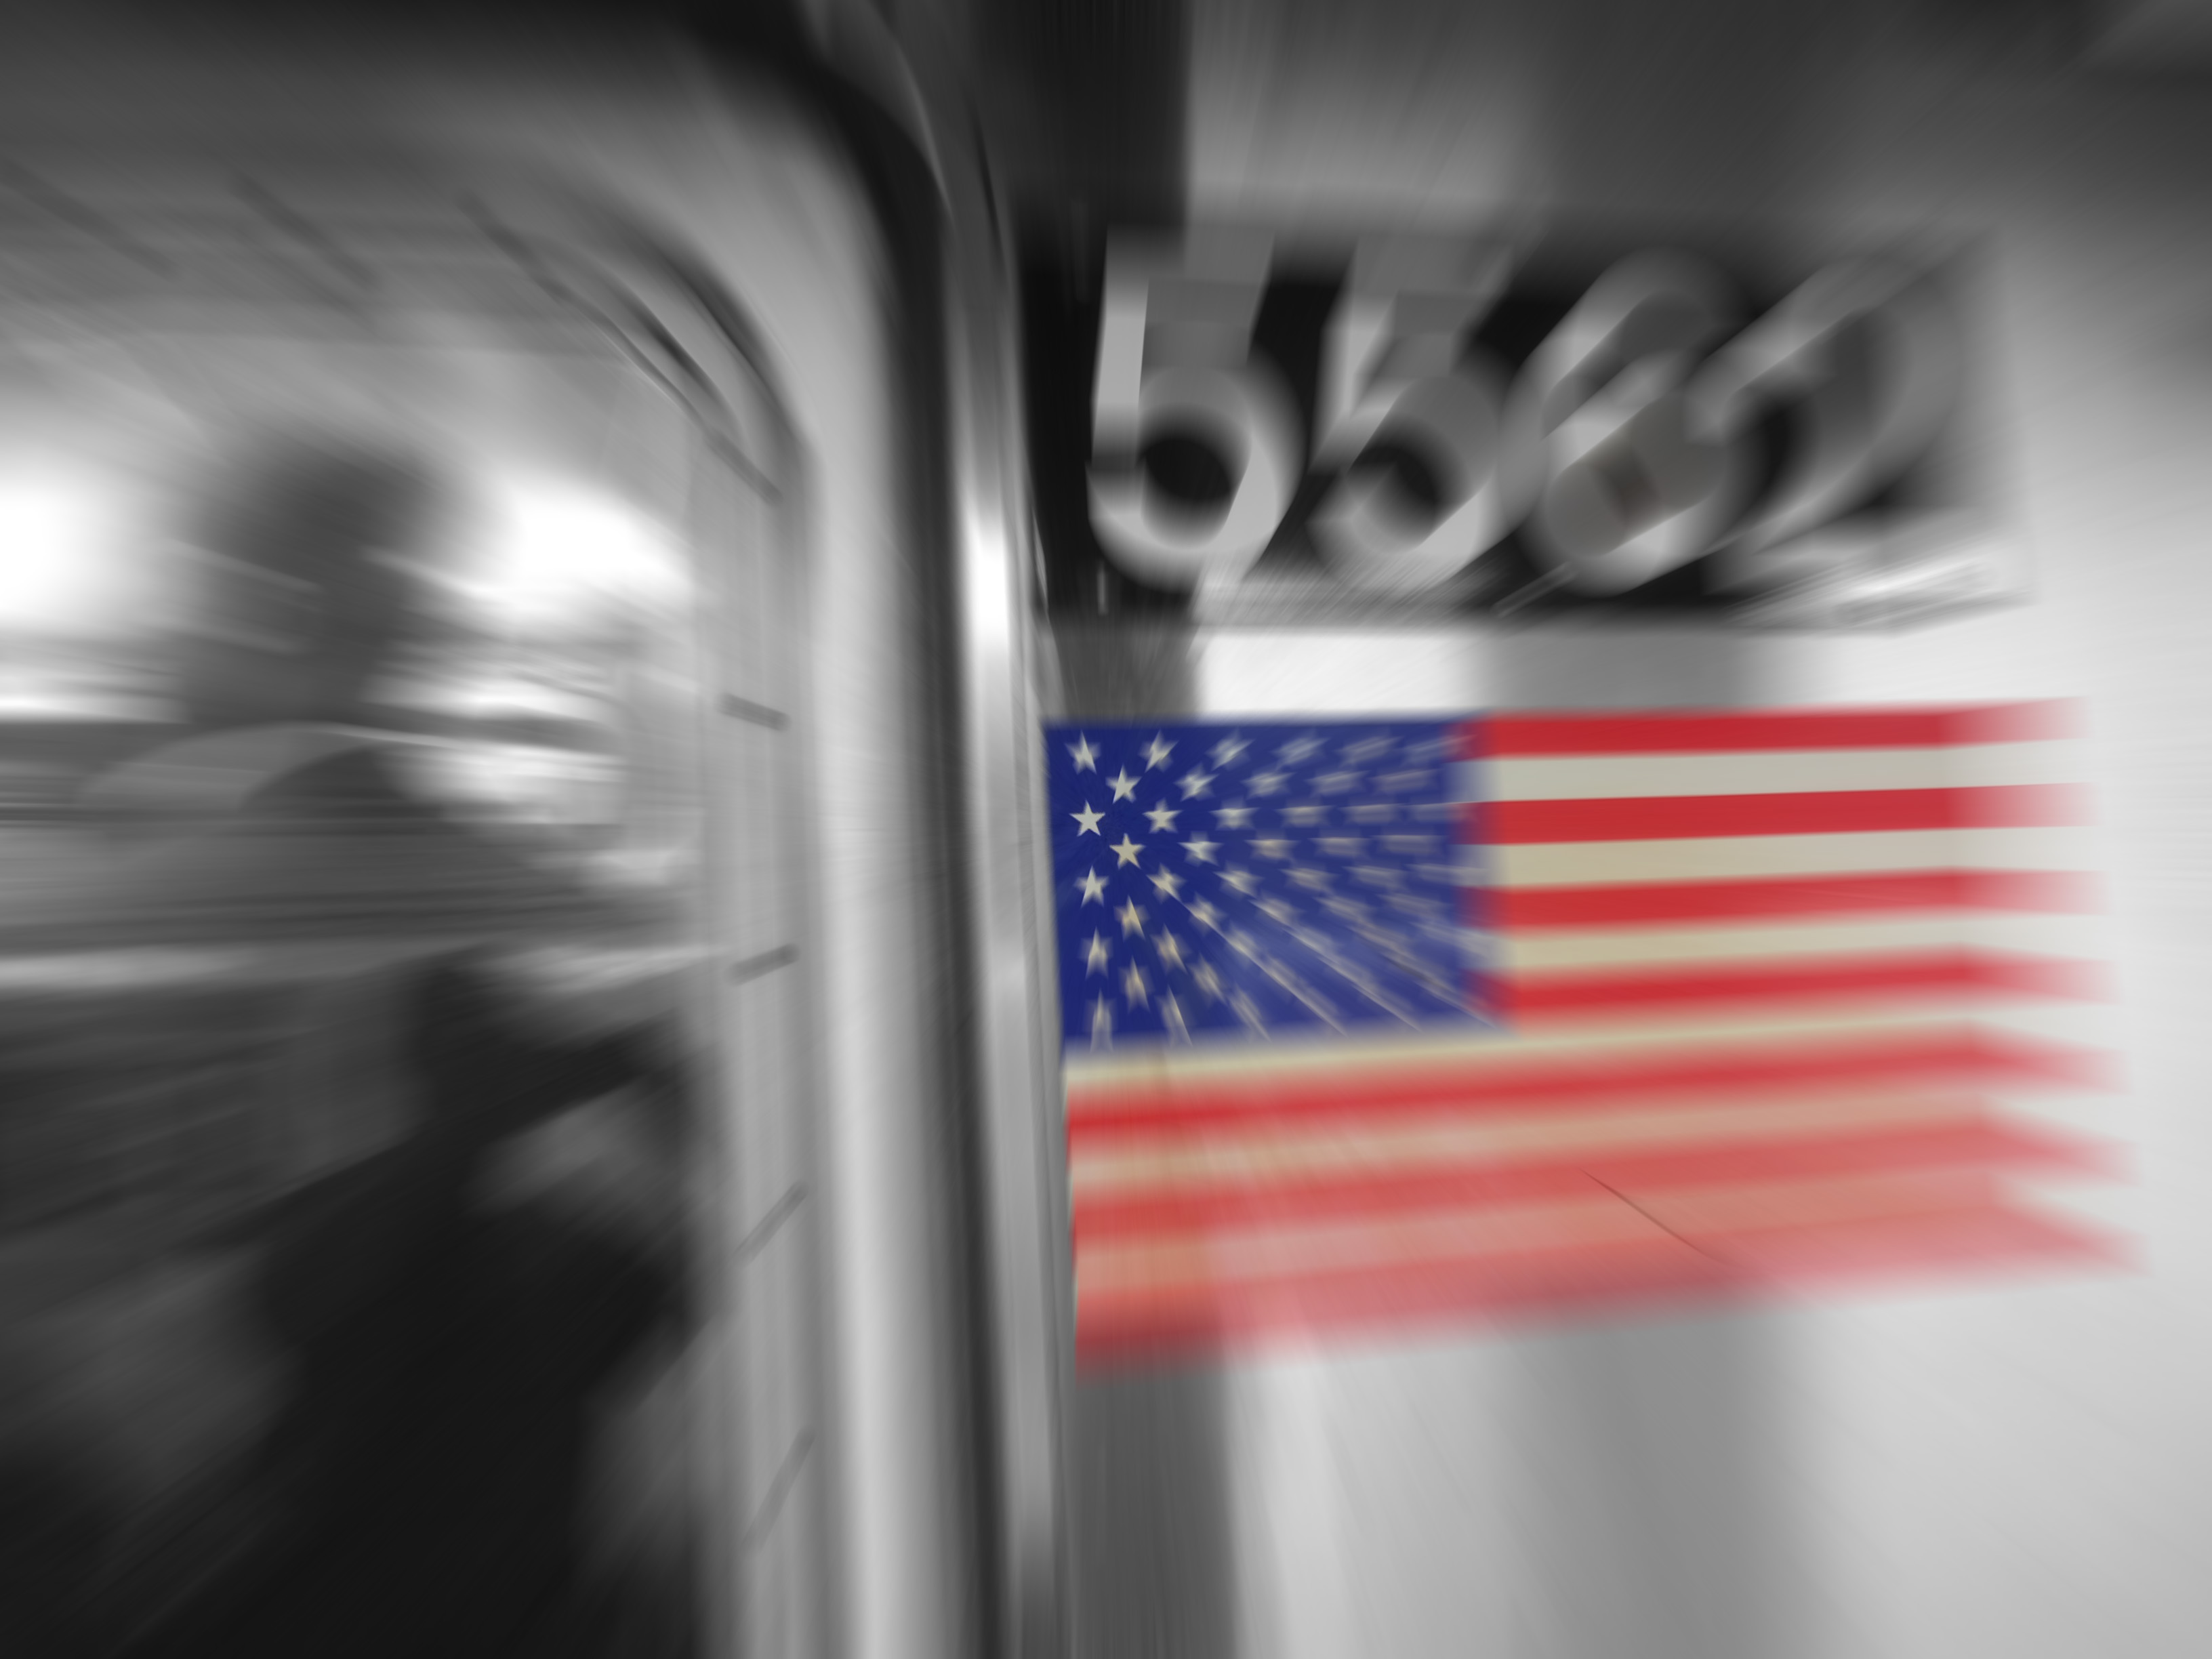
light, white, red, color, black, monochrome